Sports in Montreal

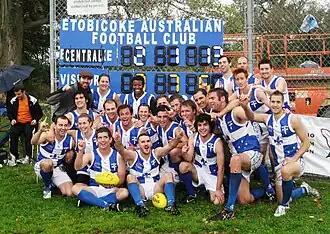
Members of the Quebec Saints in 2010, an Australian-rules football team based in Montreal

AFL Quebec is the governing body of Australian Rules Football in Quebec. Based primarily out of Montreal and surrounding areas, it includes both a Men's and a Women's League. AFL Quebec prides itself on been one of the fastest growing and best runs leagues in Canada and North America.